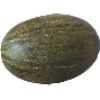
Label: Melon Piel de Sapo 1